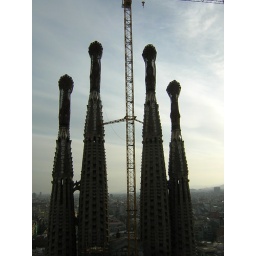
Eventually there's going to be one huge tower in the center with a gynormous cross with lights out the side.